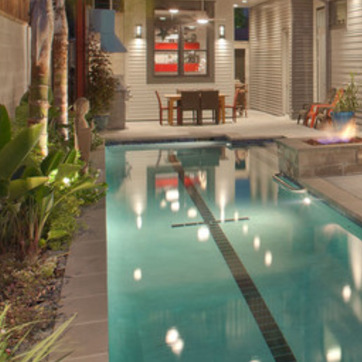
Material: water